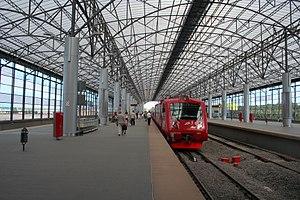
Aéroexpress est une compagnie russe, l’opérateur des trains rapides entre Moscou et les aéroports de Moscou.